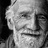
Emotion: happy